Donnchadh of Argyll

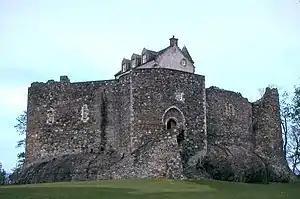
Dunstaffnage Castle, Donnchadh's greatest construction.

Donnchadh, like other Scottish magnates of the time such as Uilleam, Earl of Mar, and Fearchar, Earl of Ross, was a prominent religious patron and castle builder. Around 1230, he founded a house for Valliscaulian monks at Loch Etive; this was Ardchattan Priory. The Valliscaulians were a relatively new religious order fashionable in the reign of Alexander II, with other foundations around the same time at Beauly Priory and Pluscarden Abbey. Donnchadh is remembered for his secular buildings too. It was Donnchadh who constructed Dunstaffnage Castle, the site which became the main seat of the MacDougall lords of Argyll. Donnchadh may have been responsible for the huge hallhouse castle at Aros in Mull.